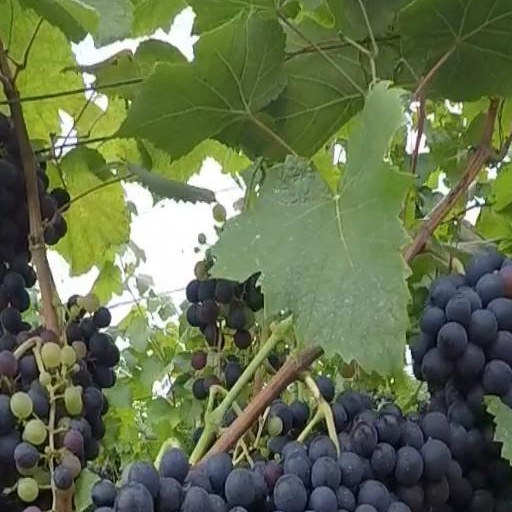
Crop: grape